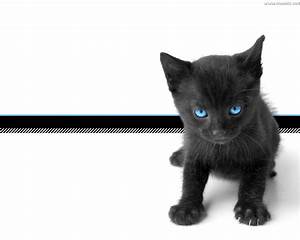
Label: gatto